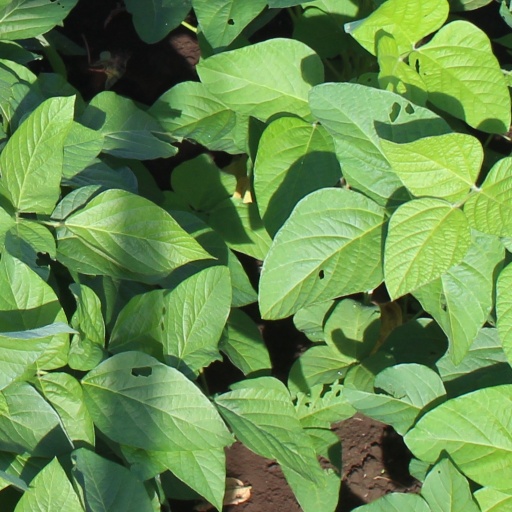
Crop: soybean